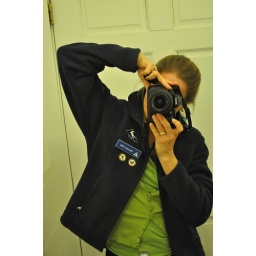
How I often look at work, in field dress and taking pictures.